Neuchâtel gas turbine

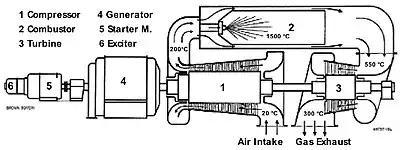
Layout of the Neuchatel gas turbine showing main components

Assembly of the Neuchâtel gas turbine set was completed in BBC's Baden works by the summer of 1939. Full load tests took place on 7 July under the supervision of Professor Aurel Stodola with representatives from the "Swiss Association of Steam Boiler Proprietors", the "Swiss Association of Electrical Engineers" and the "Swiss Federal Material Testing Laboratories". Power output was recorded at 4,021 kW with a cycle efficiency of 17.38%. Prior to its installation in Neuchâtel, the gas turbine was exhibited at the Swiss National Expo in Zürich.